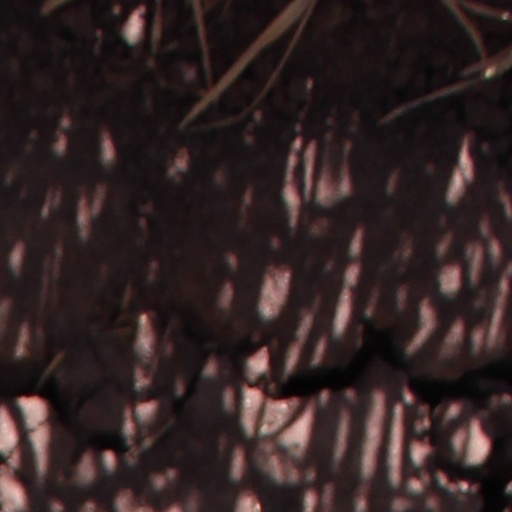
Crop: wheat